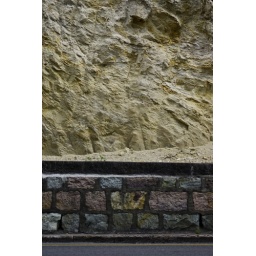
The crumbling rock face in Adelaide street, Brisbane (below the St John's Anglican Cathedral)